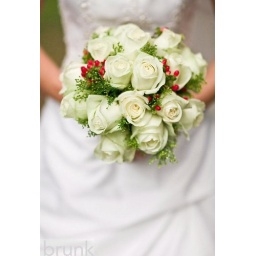
flower bouquet made by ty.. sweet!